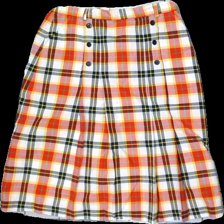
View: front
Type: Skirt
Category: Ladies
Brand: Missing
Colors: Yellow, Red, White, Multicolor
Material: 64% Polyester 36% Cotton
Pattern: Checkered print
Cut: Regular
Season: All
Stains: Minor
Damage: stain
Damage location: middle center
Price range: 100-150
Recommended usage: Reuse
Description: Checkered vintage skirt